Open-source hardware

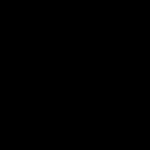
openhardware.org logo (2013)

By the mid 2000s open-source hardware again became a hub of activity due to the emergence of several major open-source hardware projects and companies, such as OpenCores, RepRap (3D printing), Arduino, Adafruit, SparkFun, and Open Source Ecology. In 2007, Perens reactivated the openhardware.org website, but it's currently (February 2025) inactive.